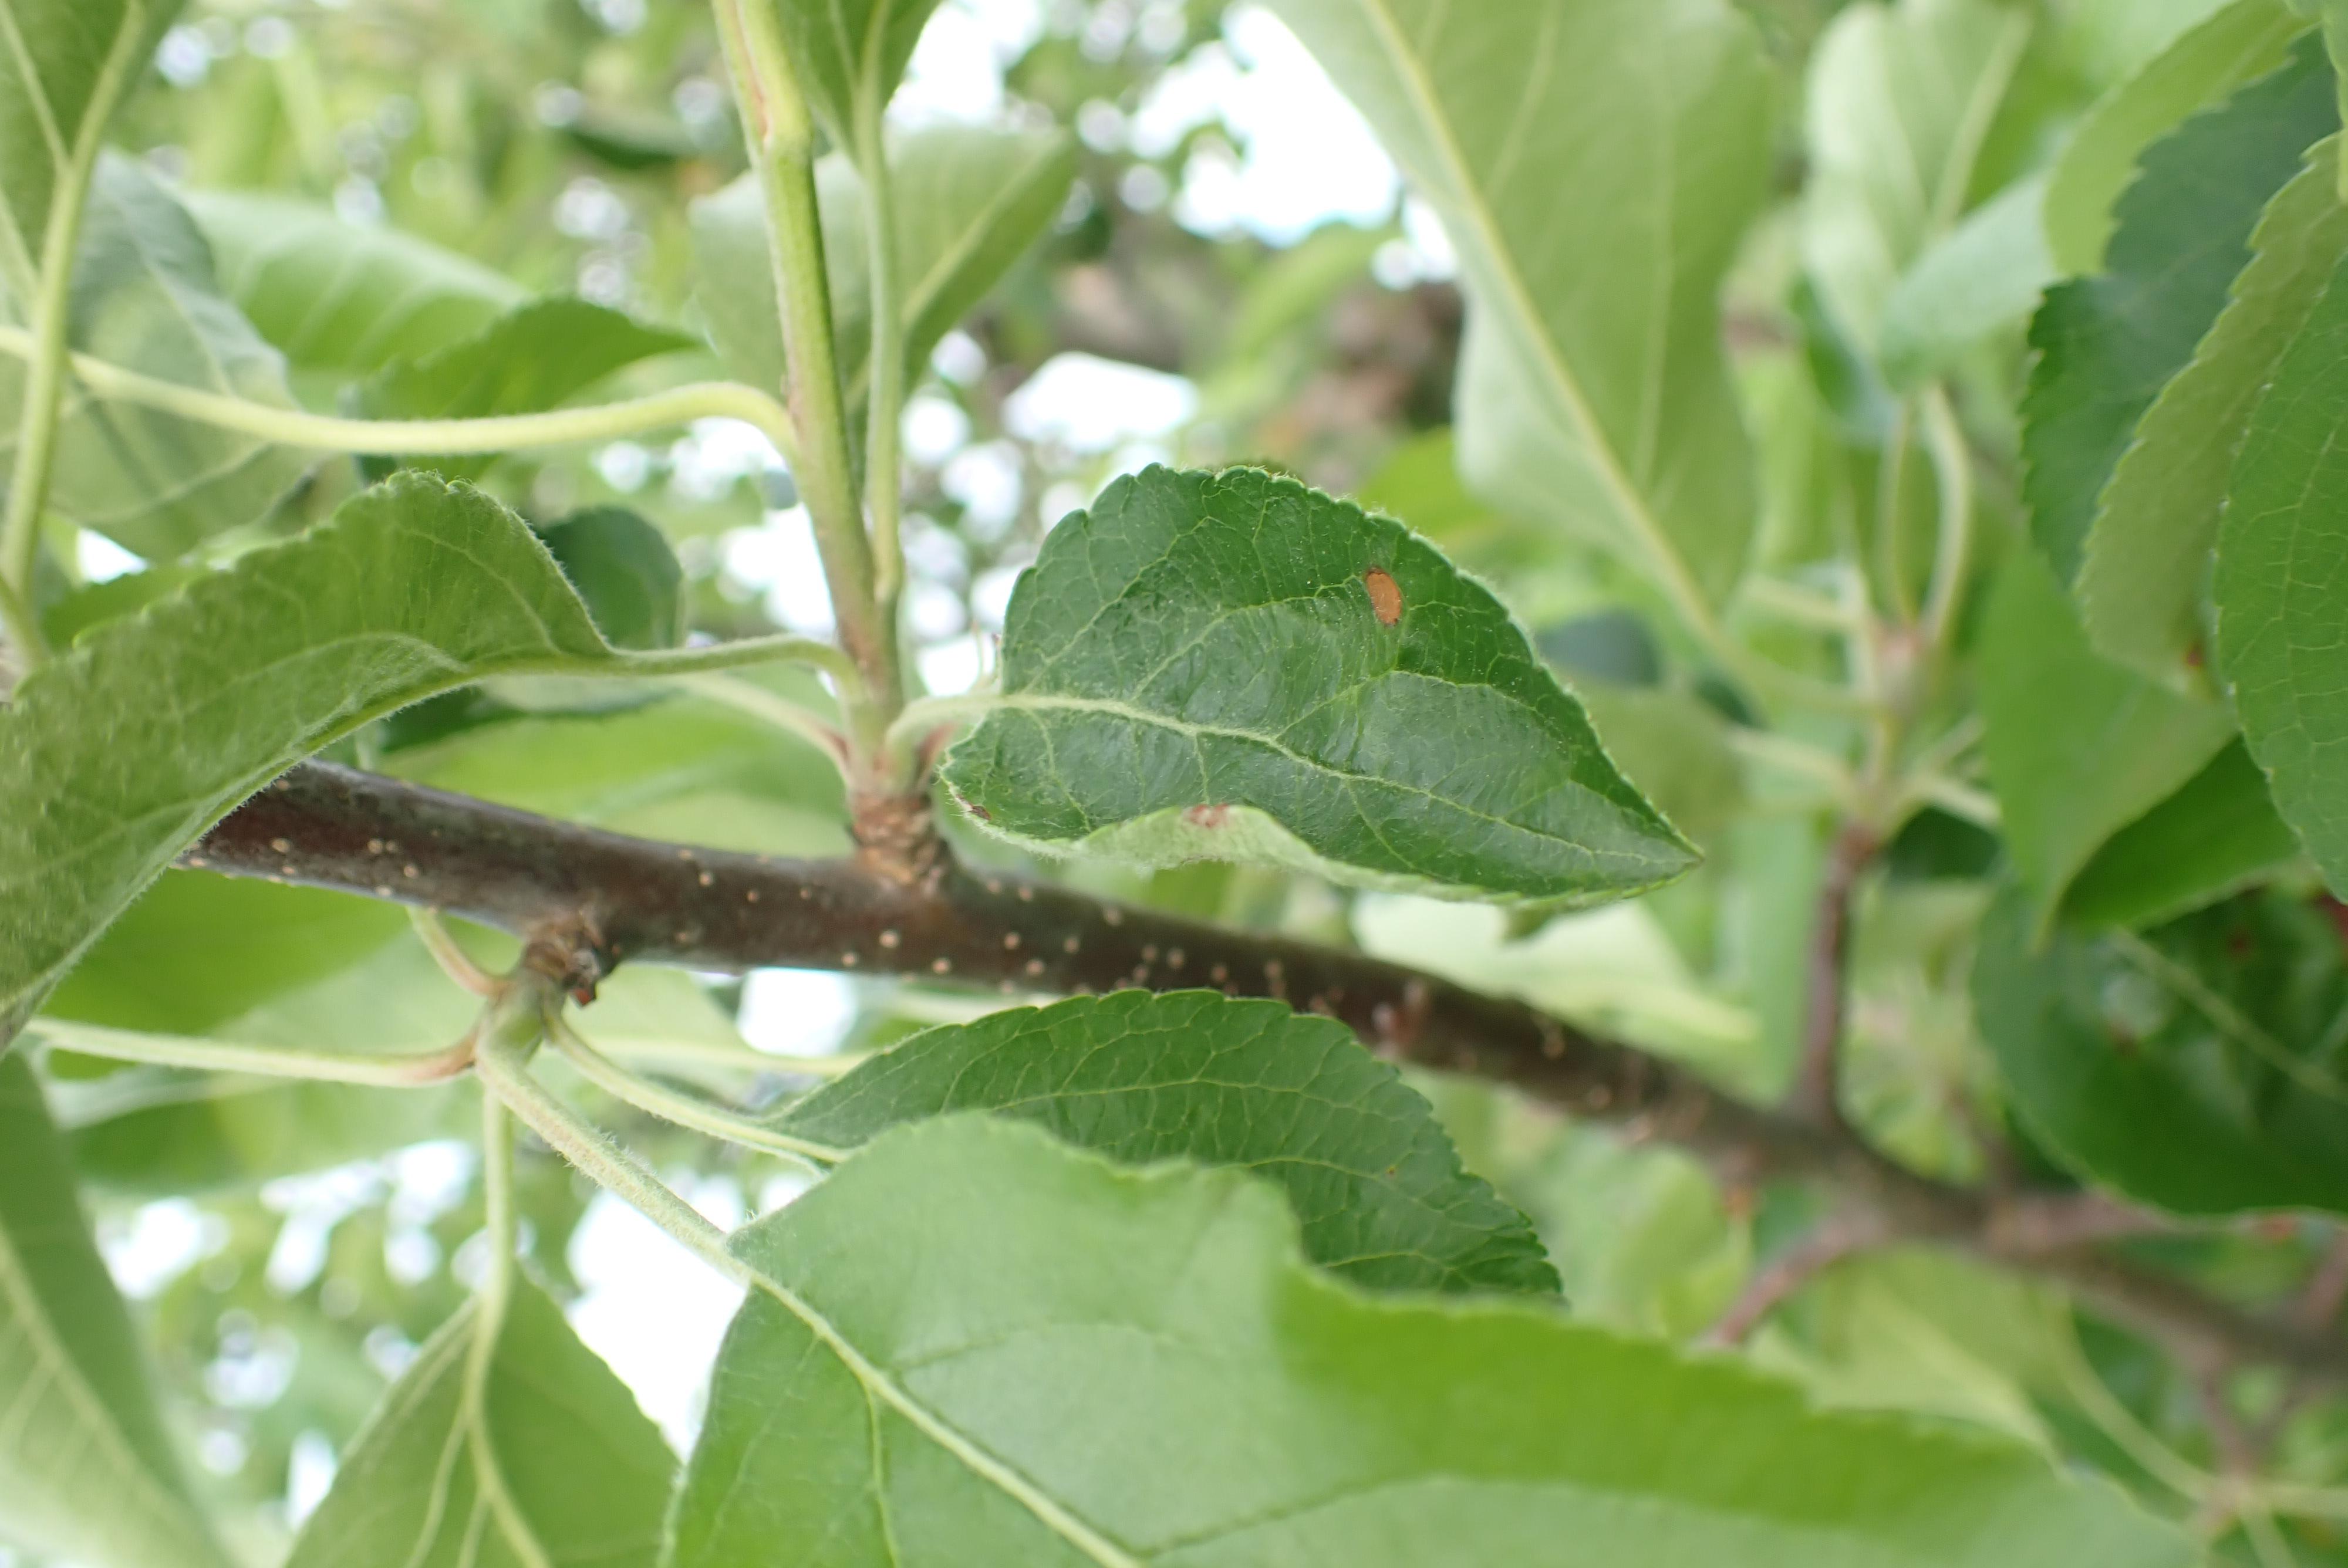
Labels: frog_eye_leaf_spot